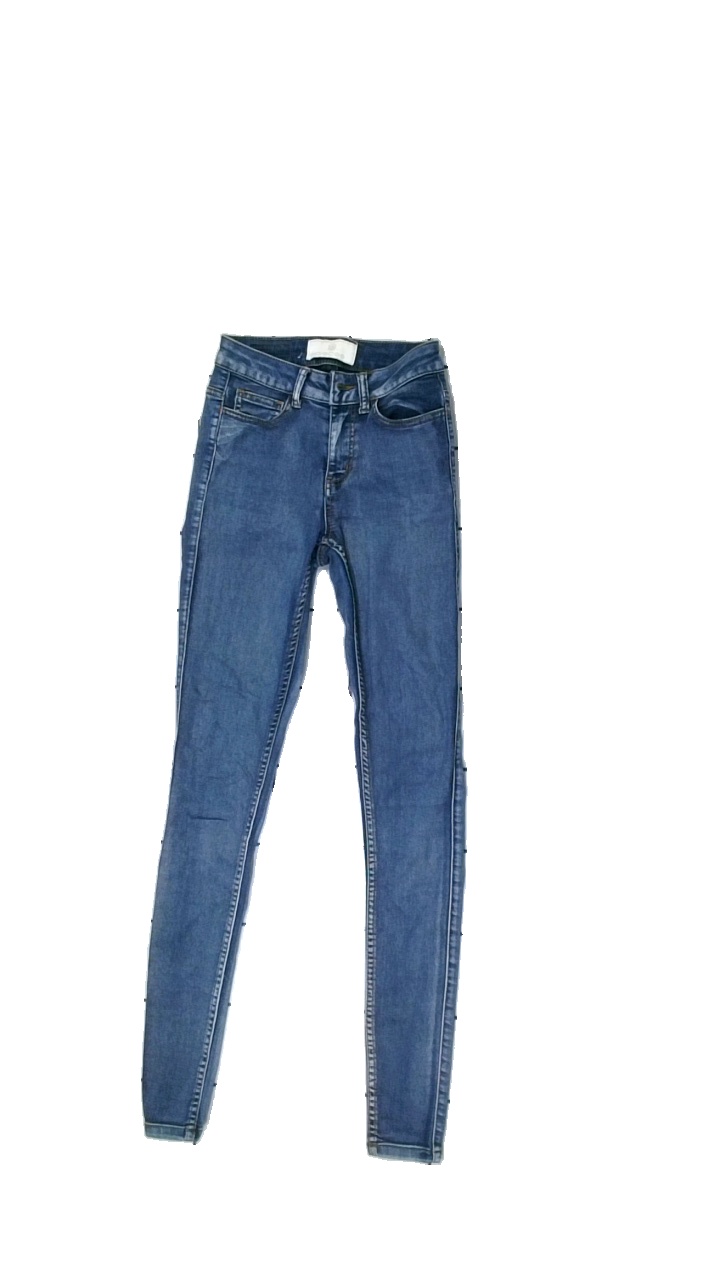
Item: Jeans (Ladies)
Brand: Pieces
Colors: Blue
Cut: Tight
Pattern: Other
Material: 100% Viscose
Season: All
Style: Denim
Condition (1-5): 5
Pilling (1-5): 5
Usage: Reuse
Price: <50